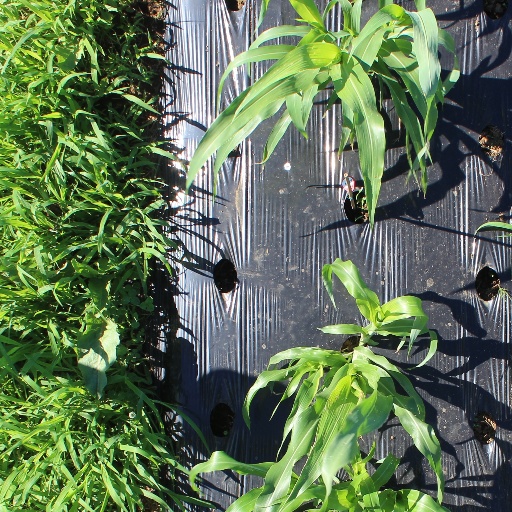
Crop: sorghum